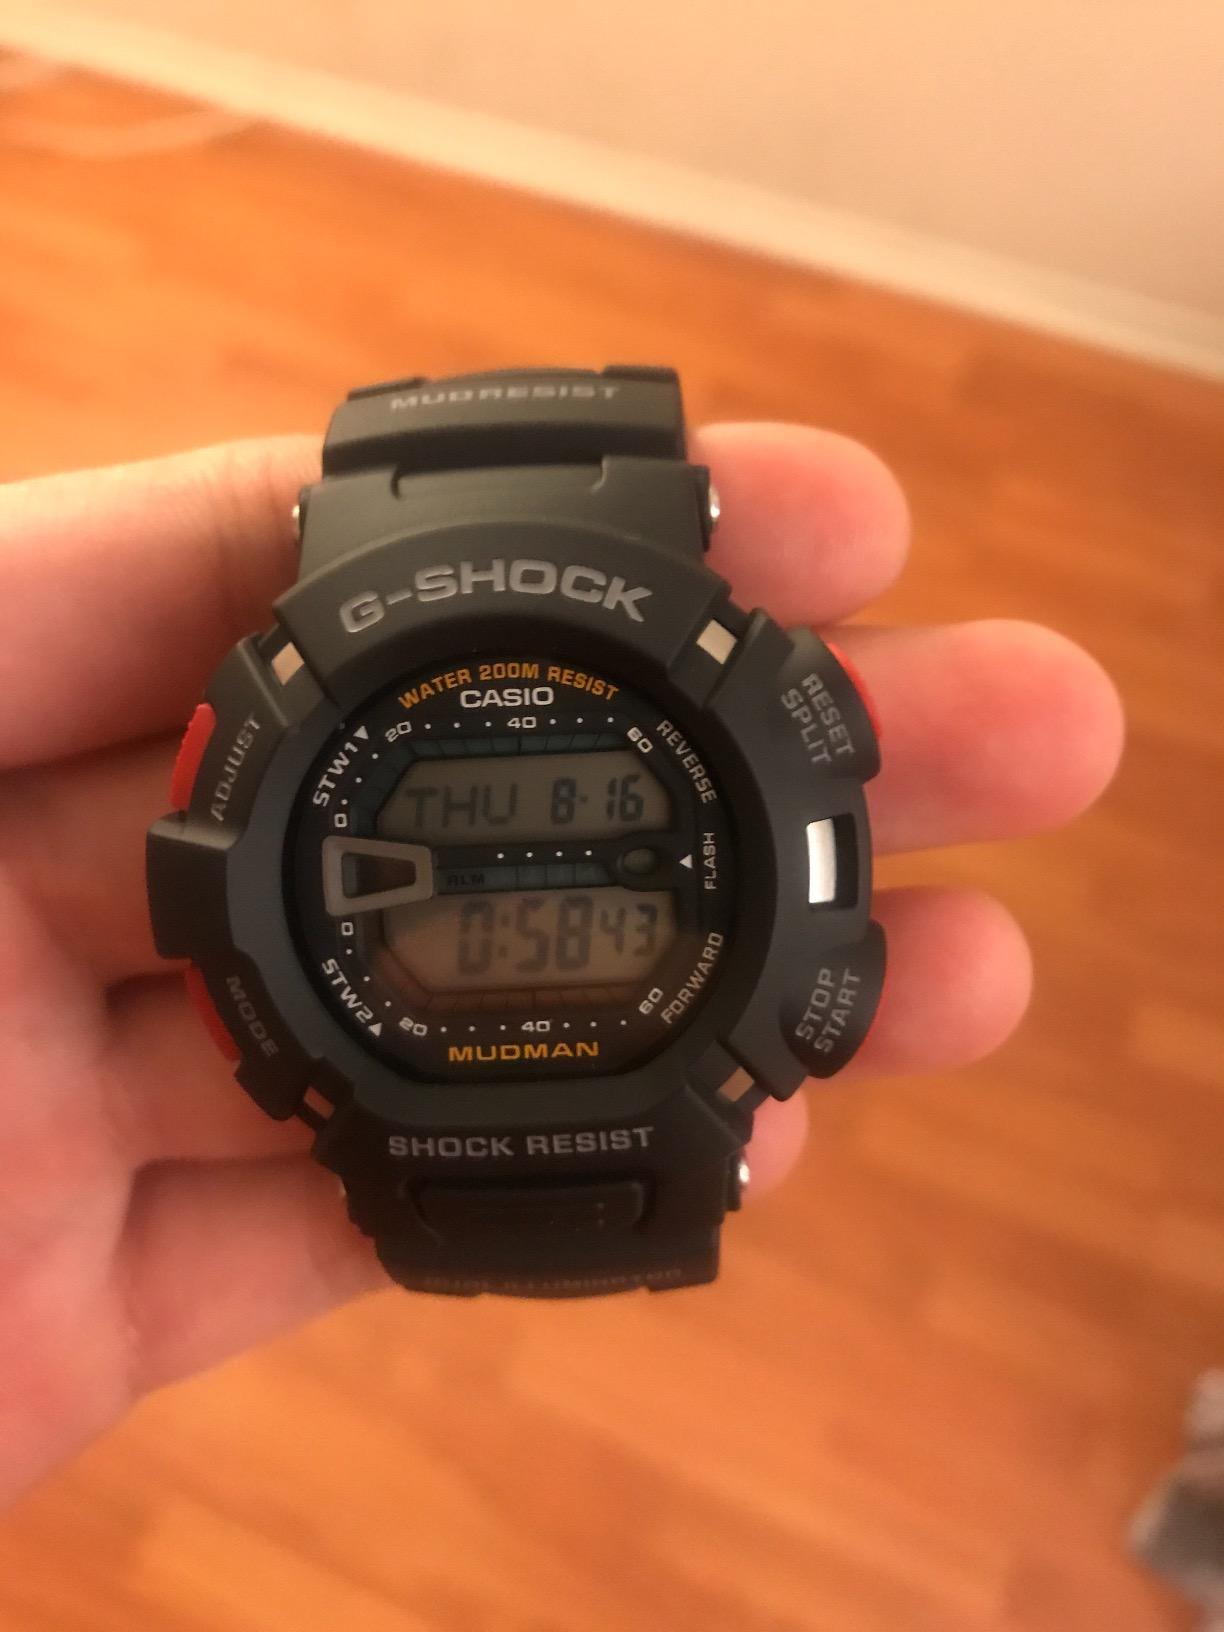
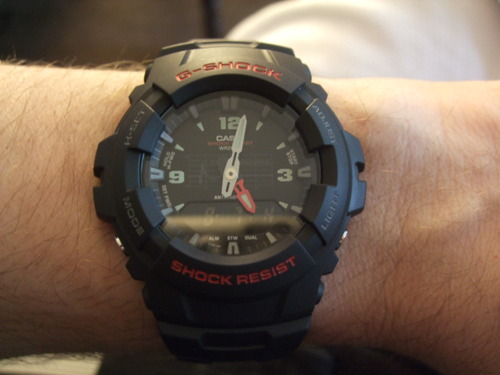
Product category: accessories_watch
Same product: no